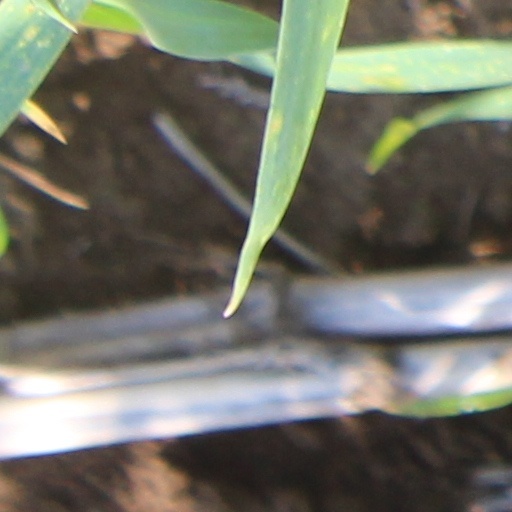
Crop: wheat